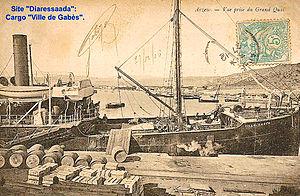
Chargement en 1906 des fûts de vins d'Algérie dans le port oranais d'Arzew
La viticulture en Algérie remonte à l'Antiquité et particulièrement à la colonisation romaine. À l'époque de la colonisation française et des départements français d’Algérie, le vignoble de l'Algérie a atteint 396 000 hectares pour une production annuelle de vin allant jusqu'à 18 millions d'hectolitres. L’Algérie reste aujourd'hui le 2ᵉ producteur de vin en Afrique derrière l'Afrique du Sud.